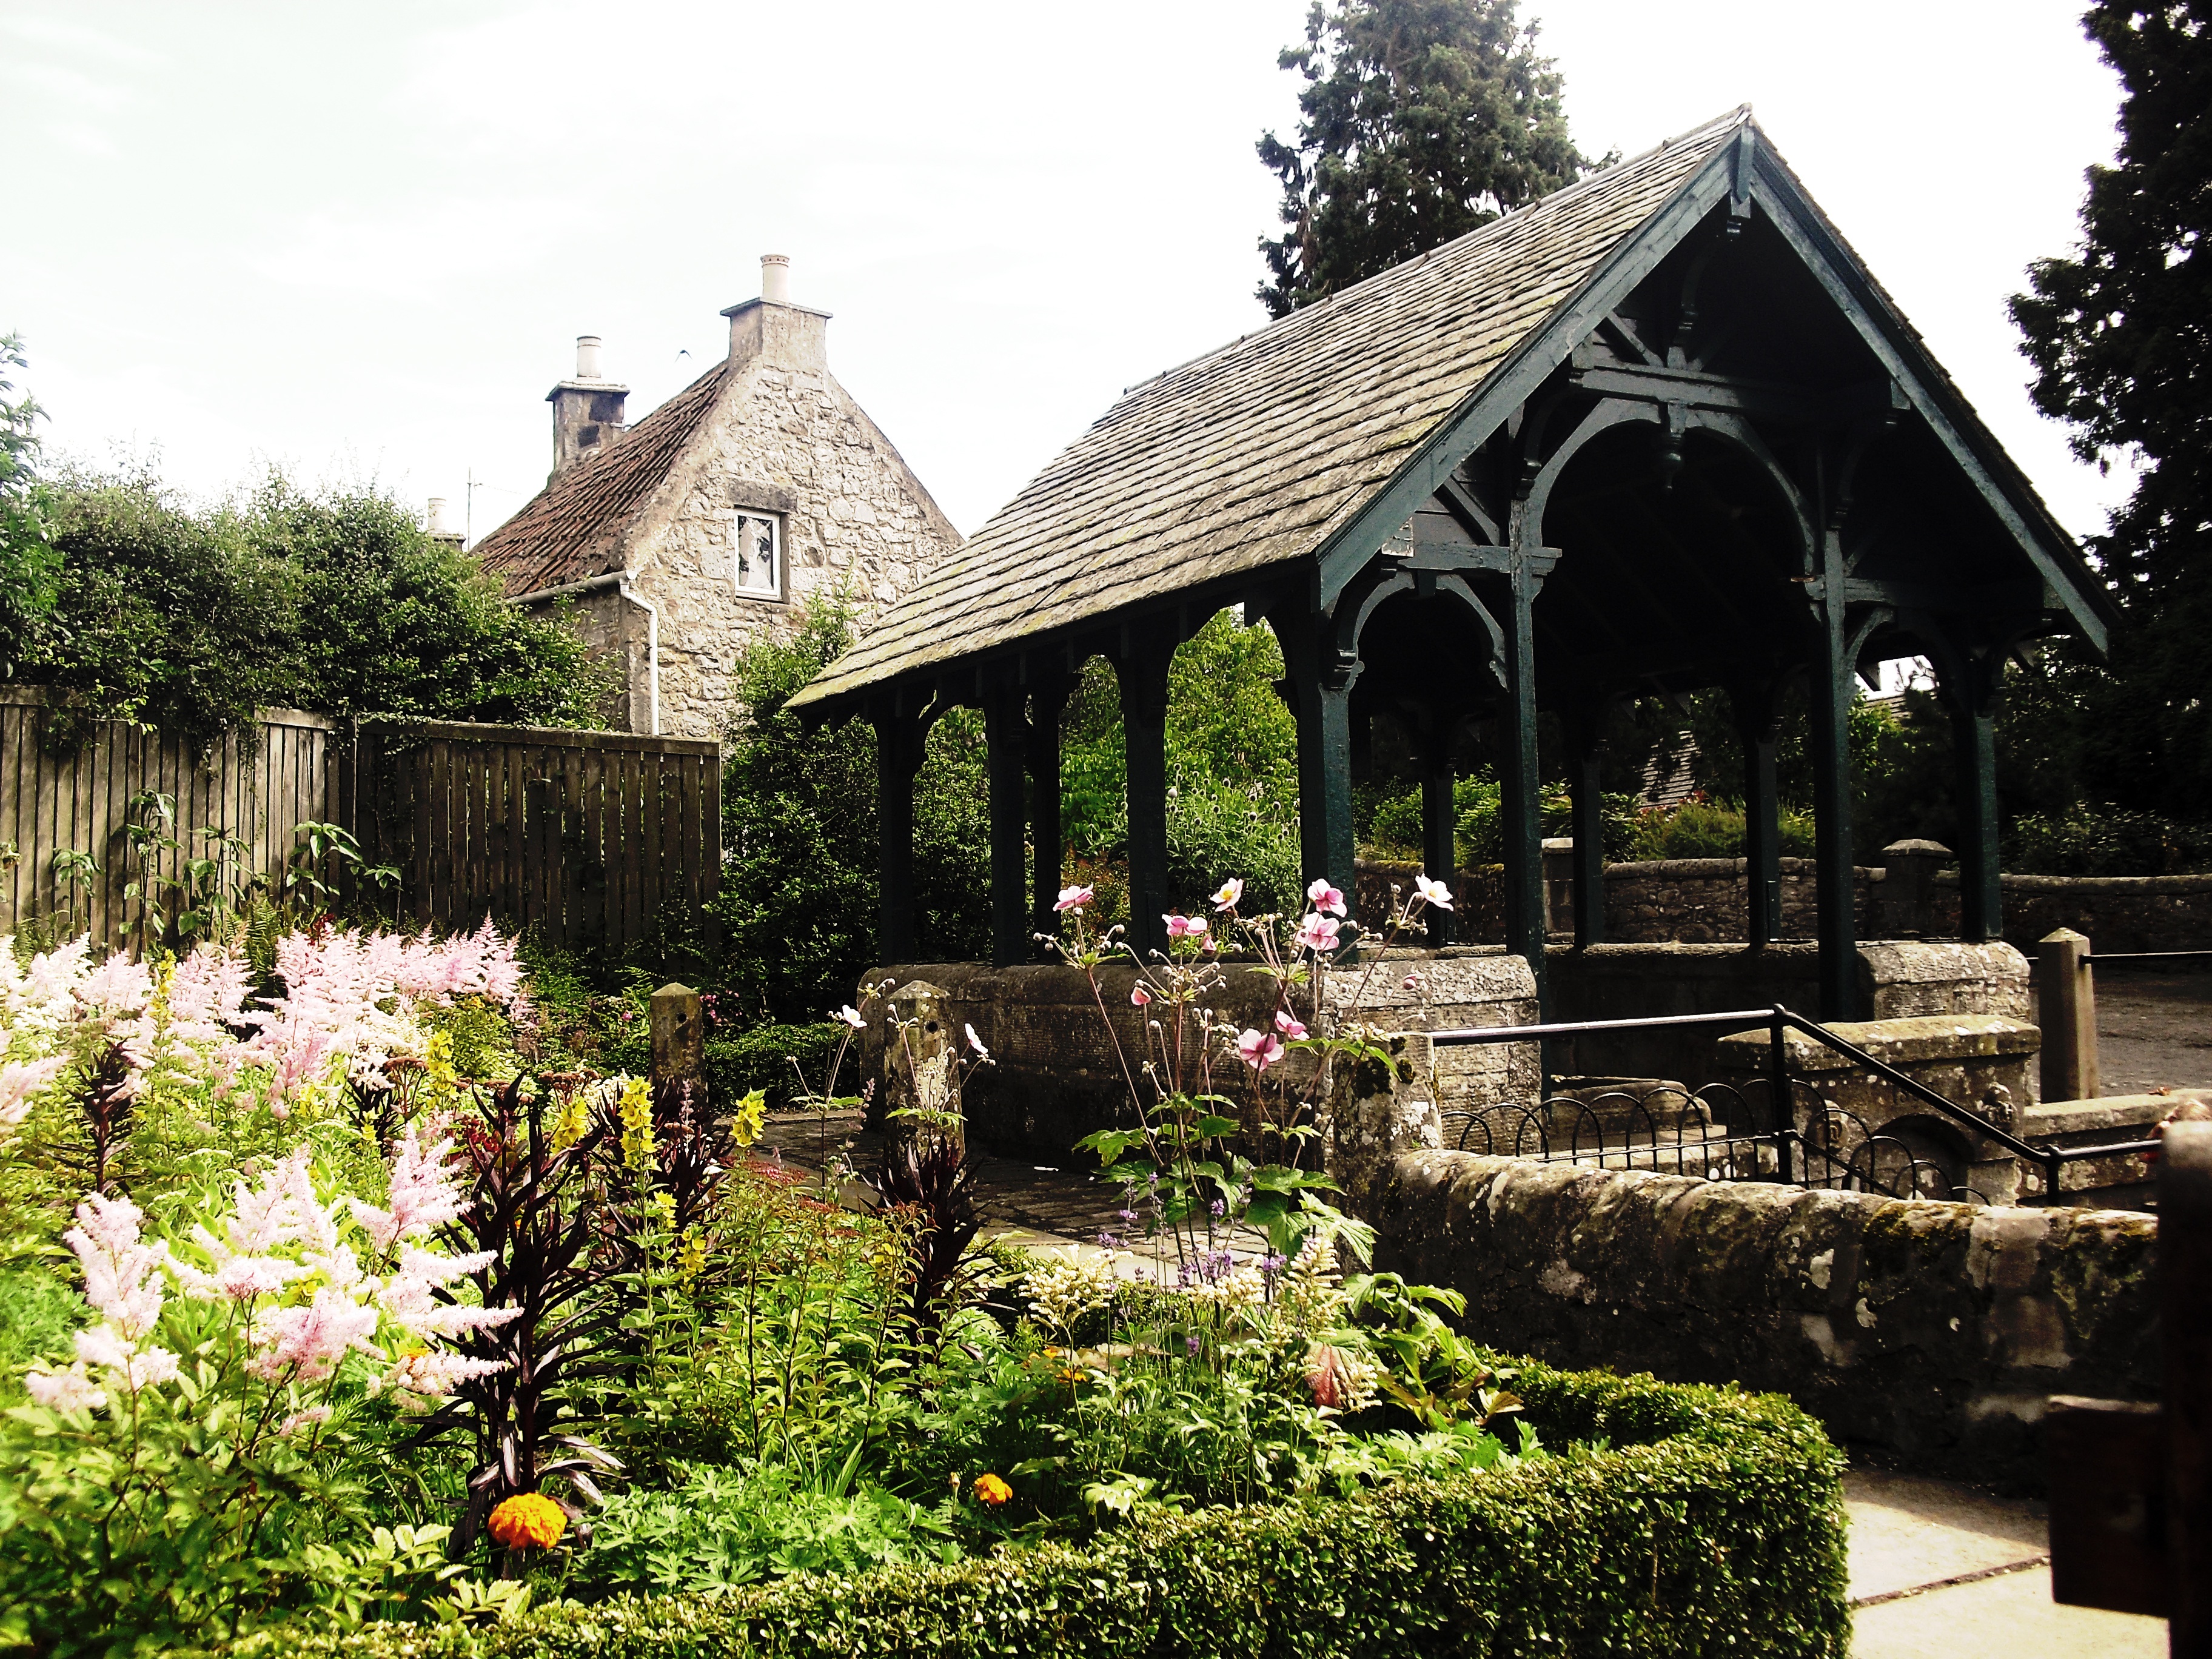
flower, spring, cottage, garden, flowers, scotland, bower, estate, watering well, scotlandwell